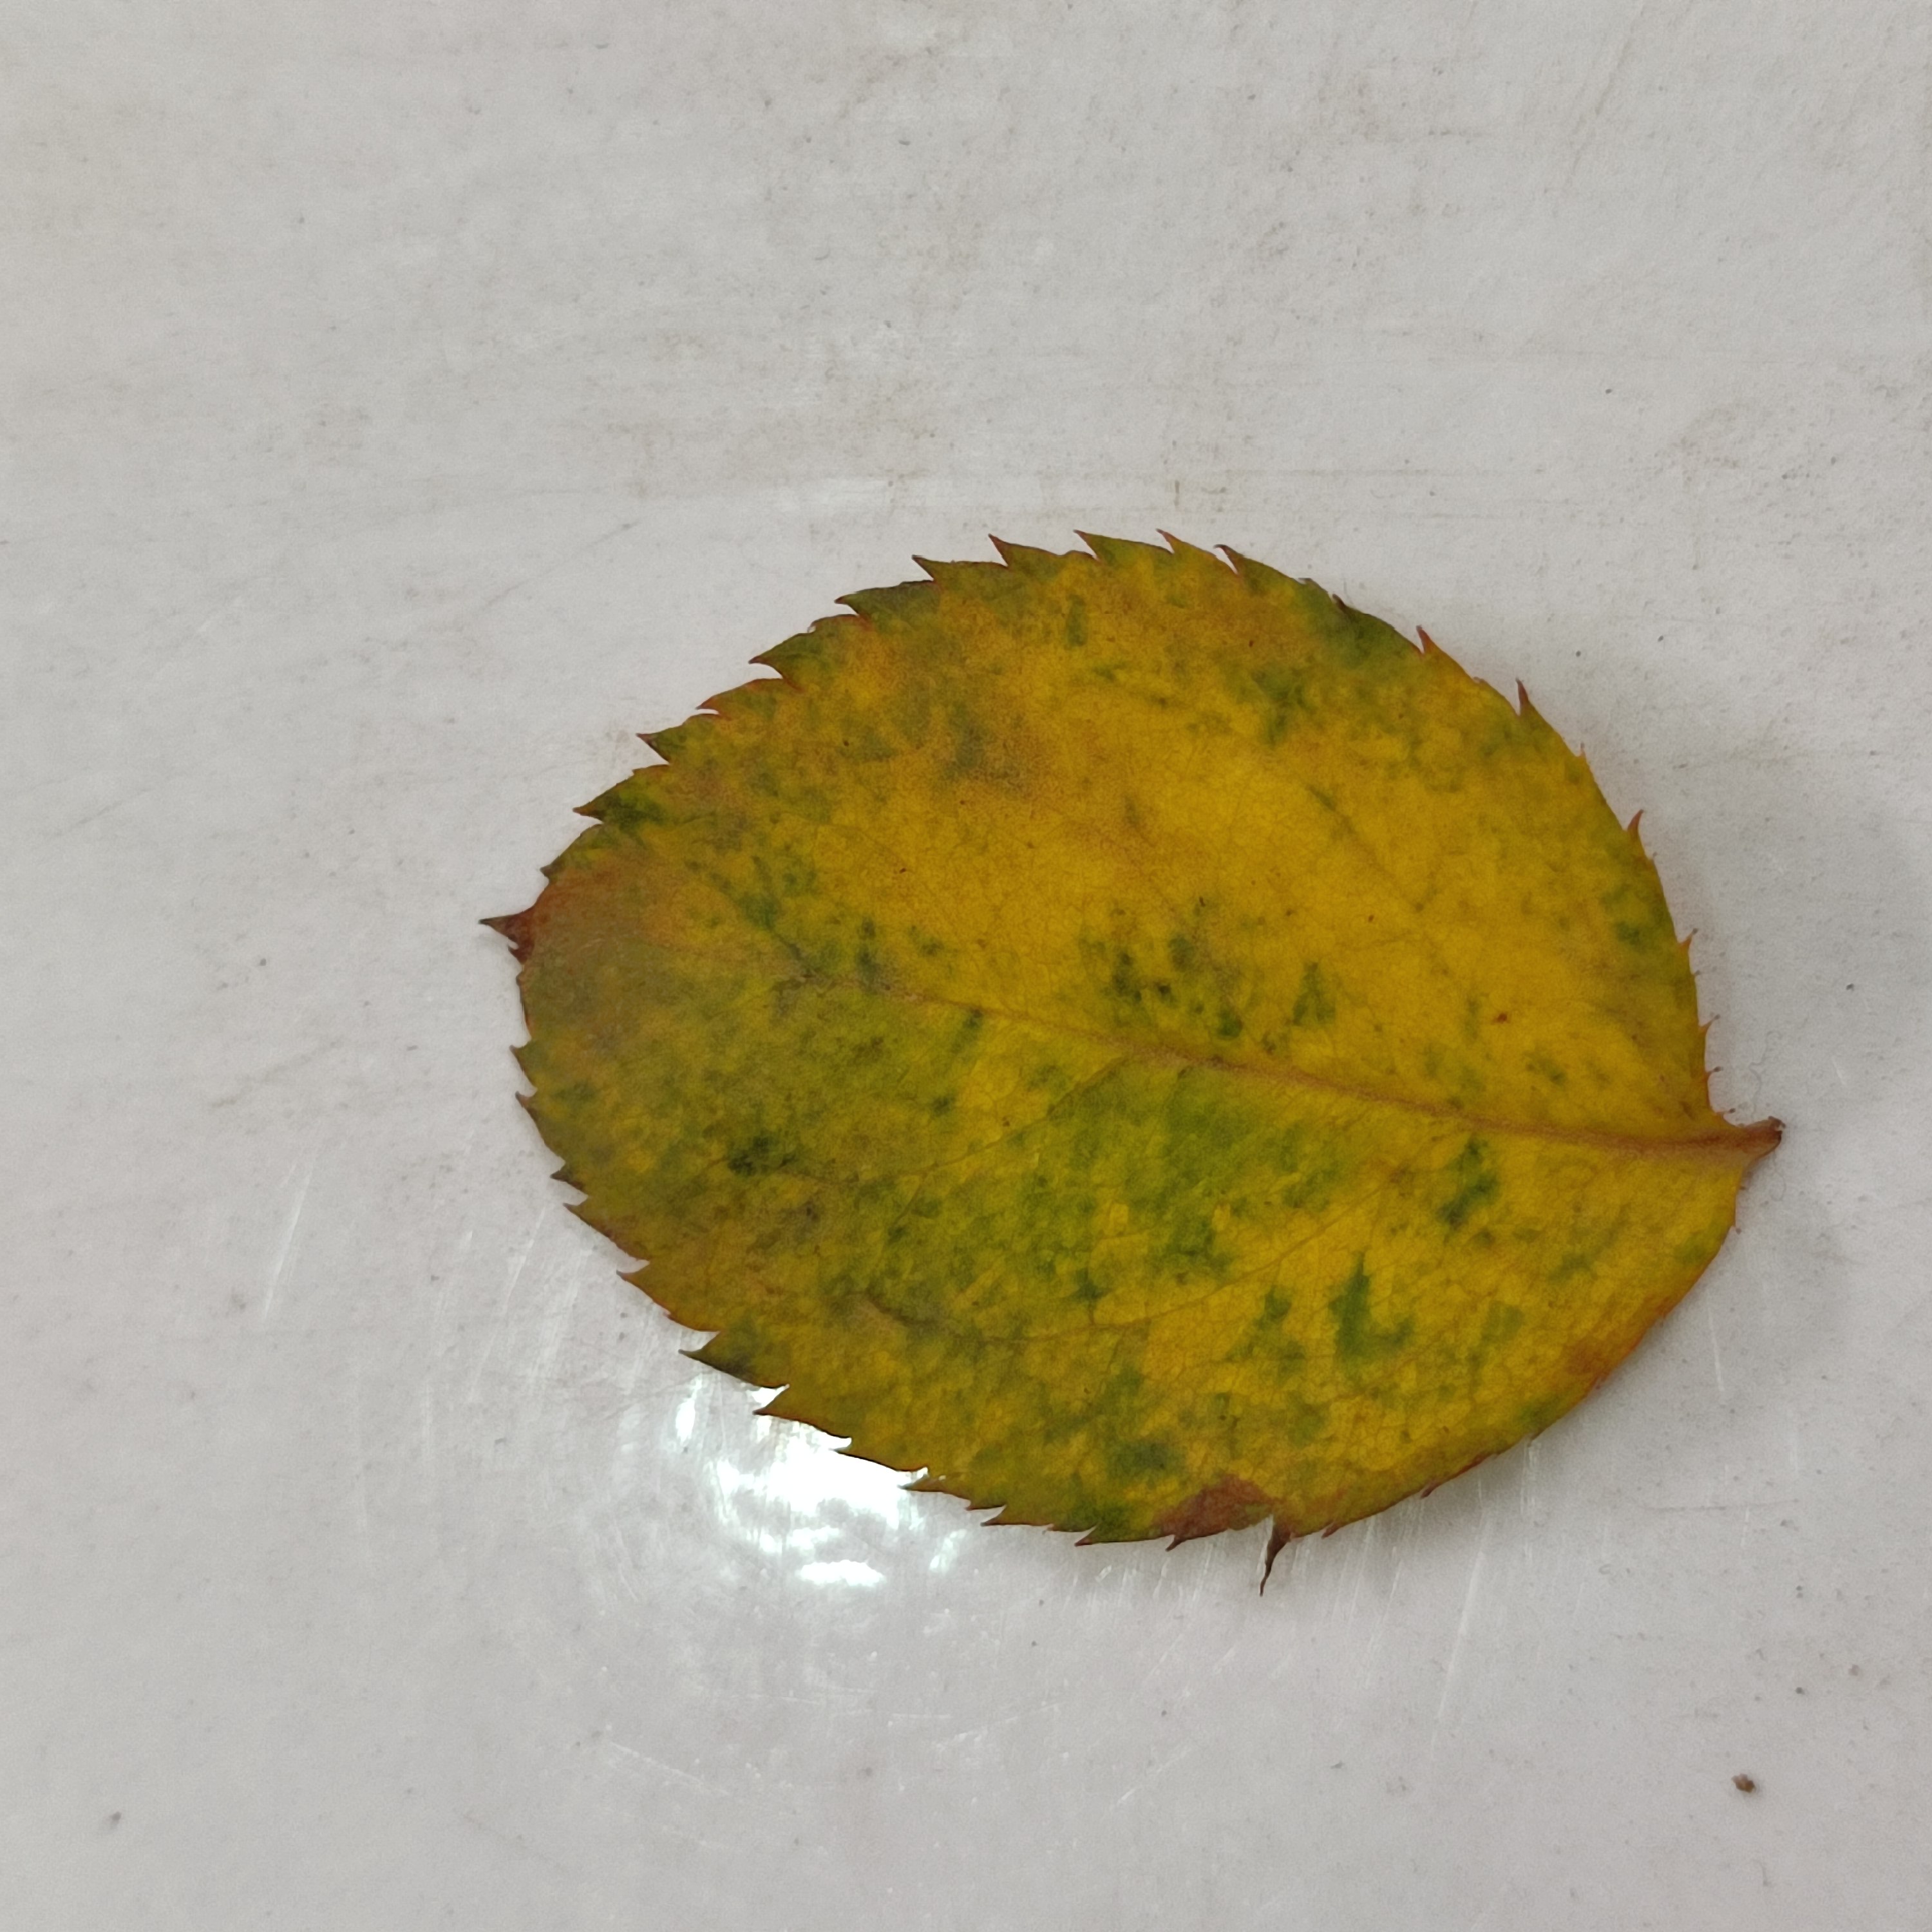
Label: Yellow Mosaic Virus